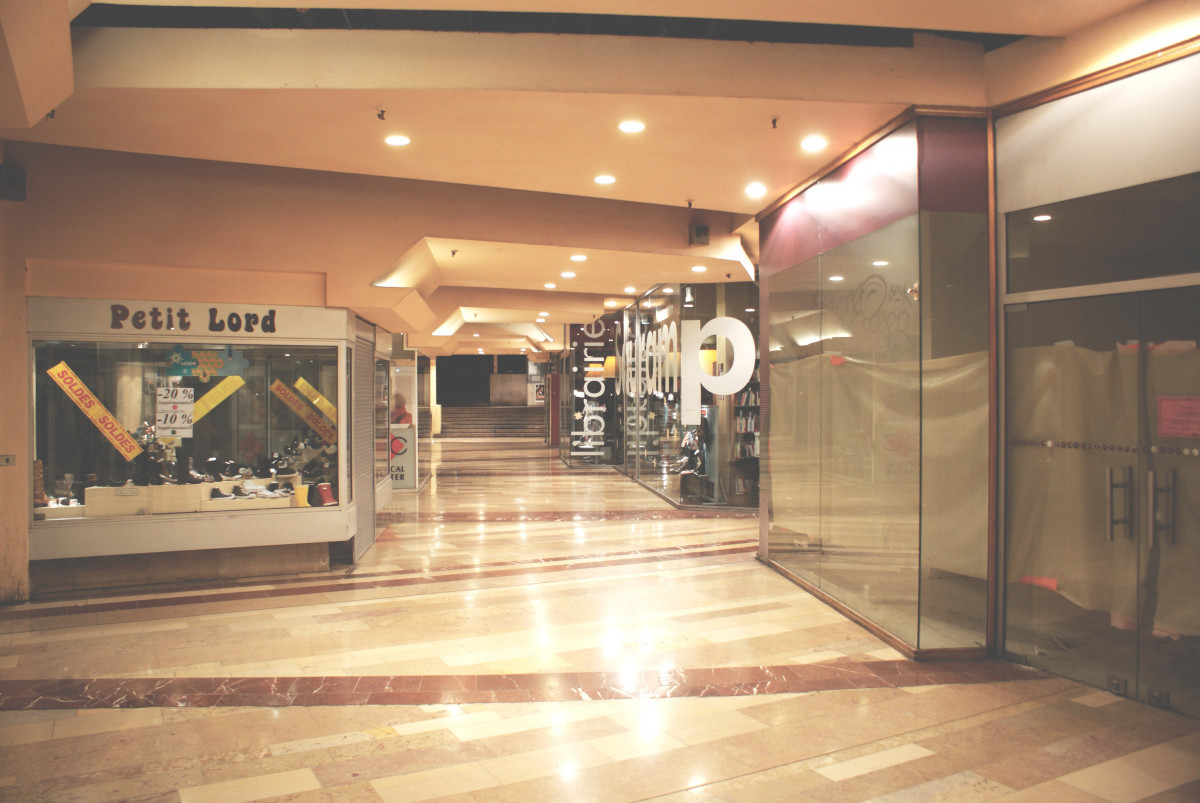
Tags: property, room, interior design, lobby